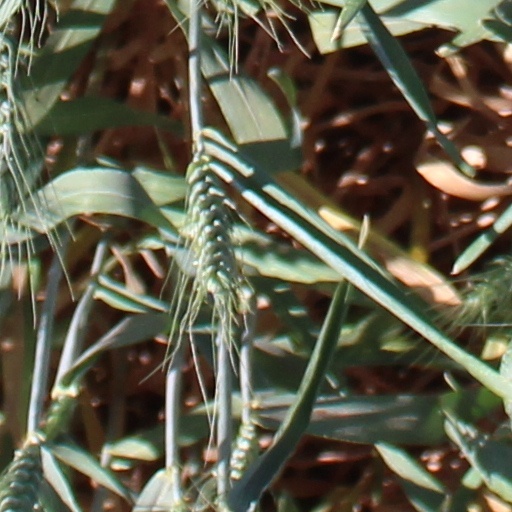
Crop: wheat